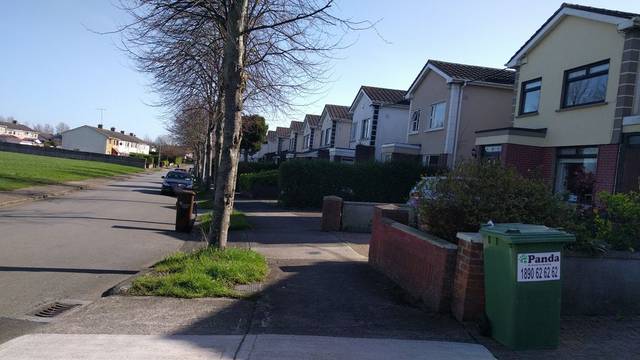
Region: Ireland
Coordinates: 53.456, -6.219